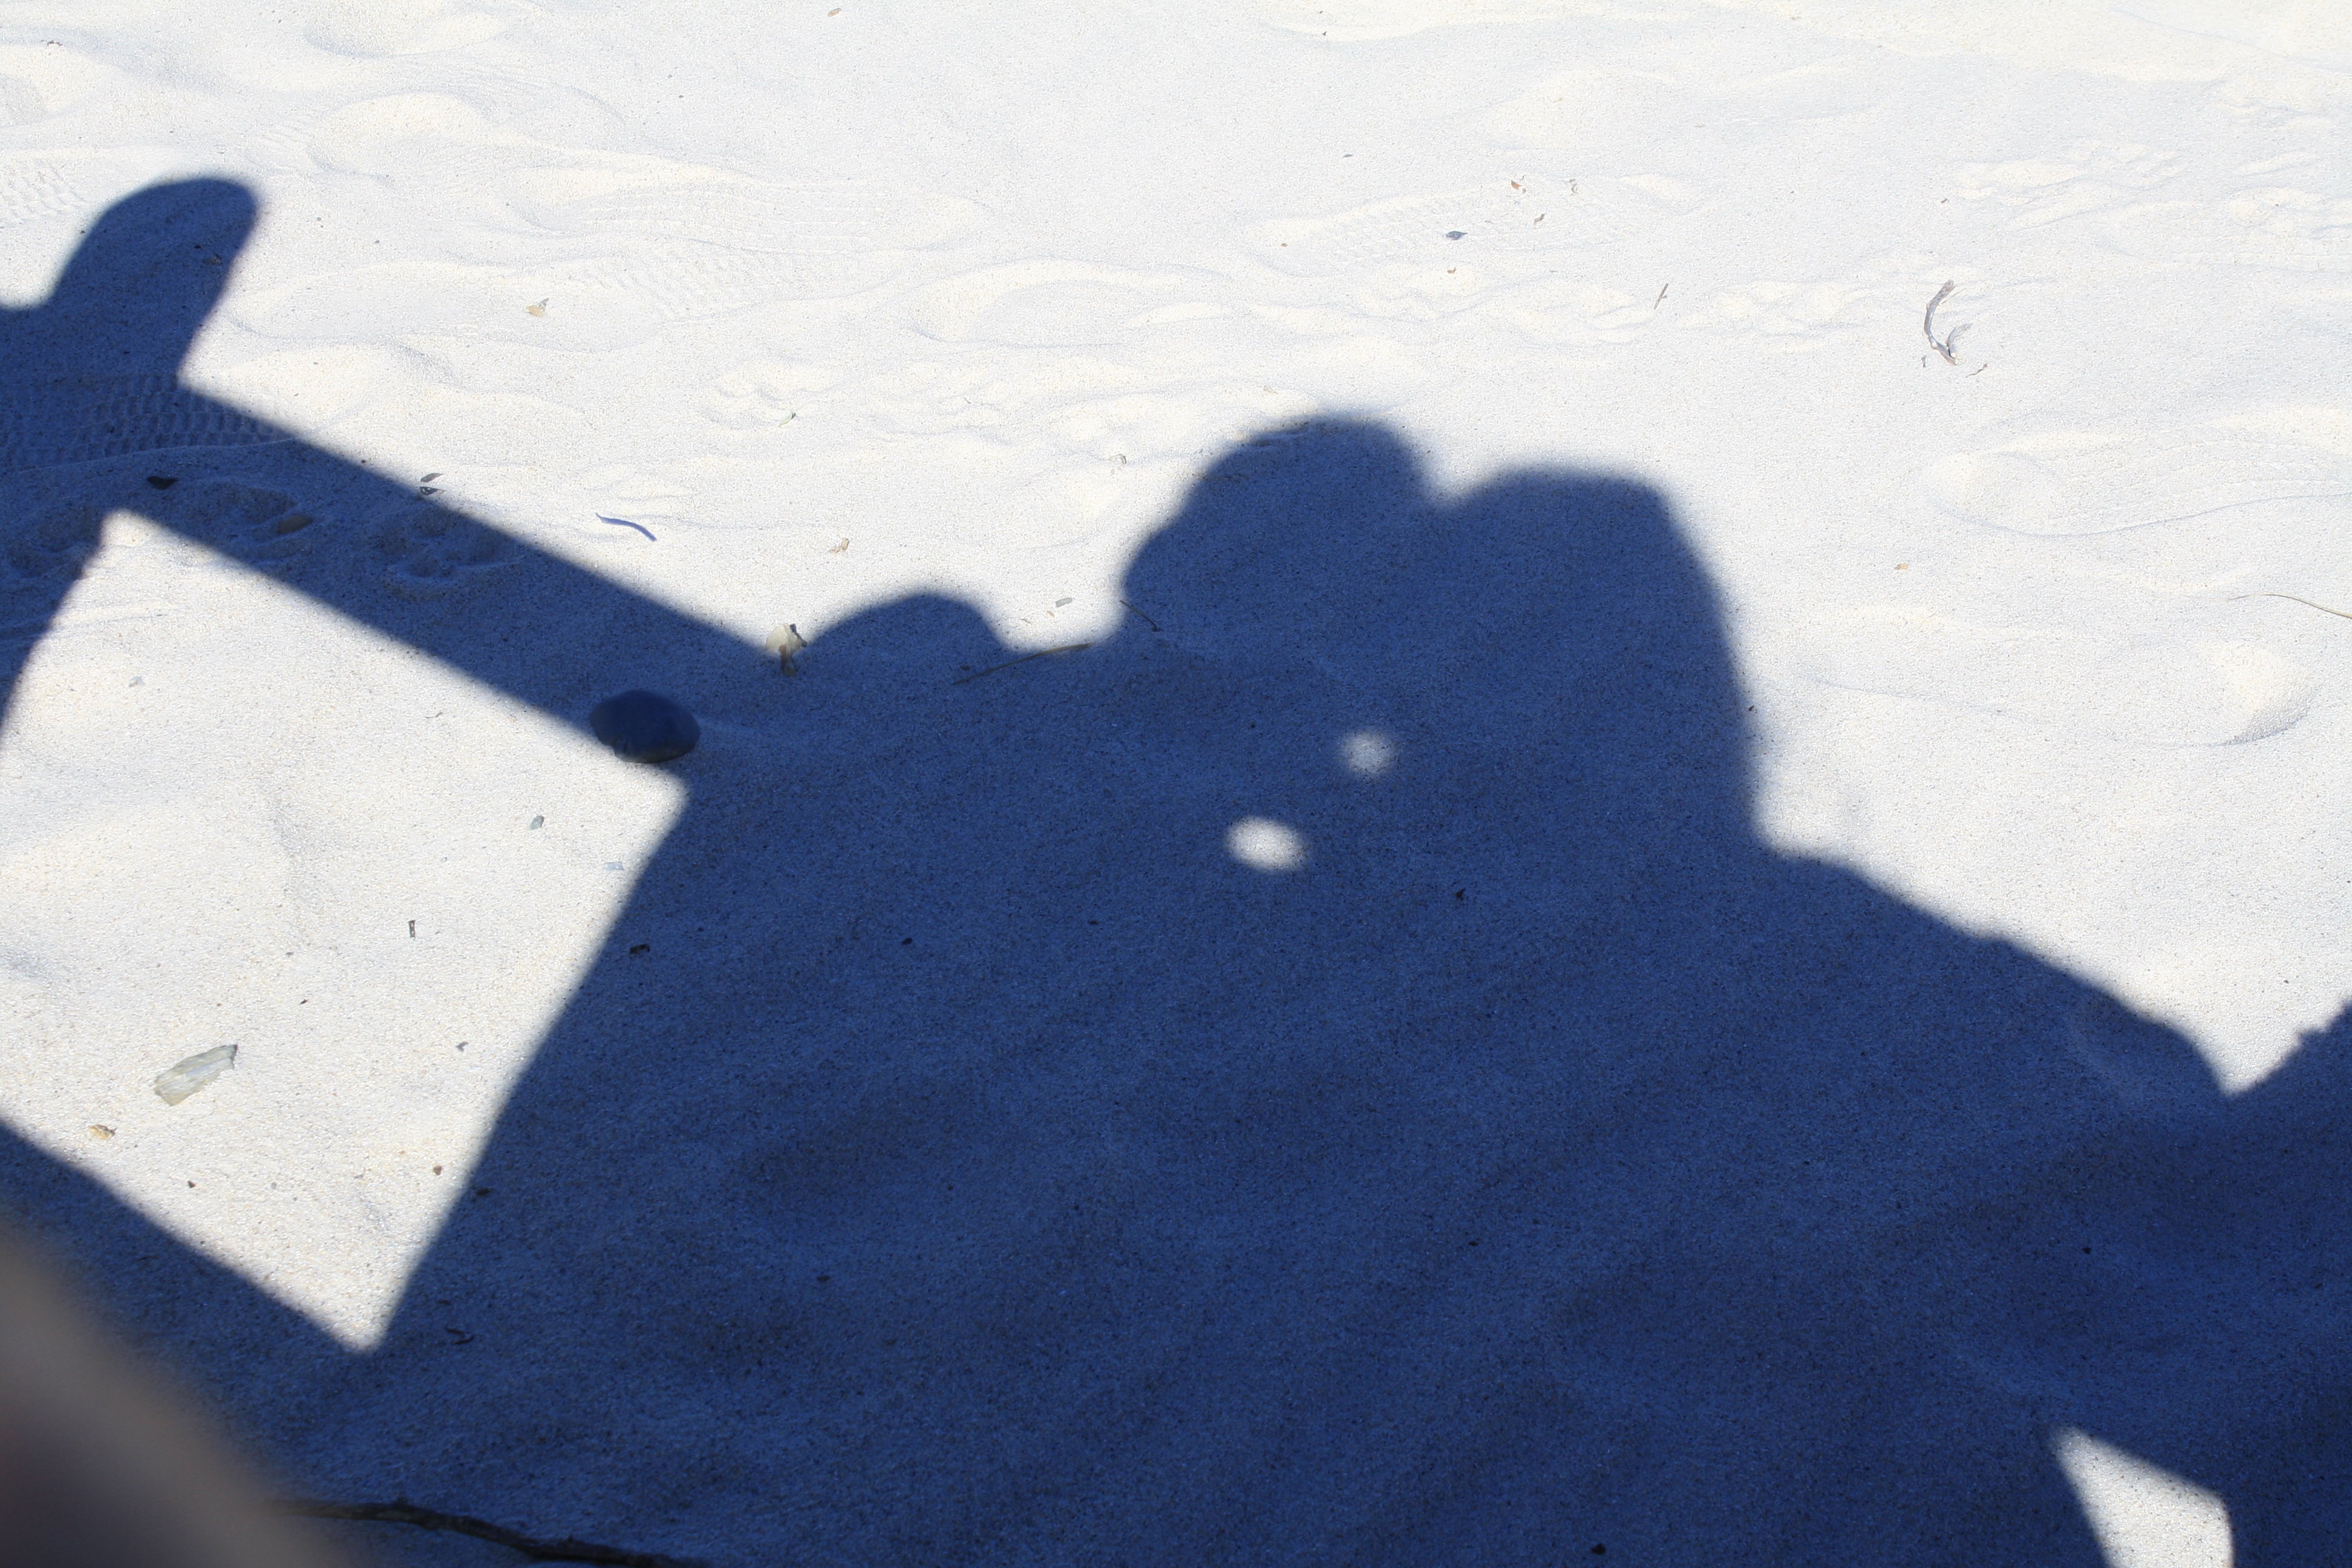
hand, beach, sand, silhouette, snow, white, color, shadow, blue, together, lovers, shape